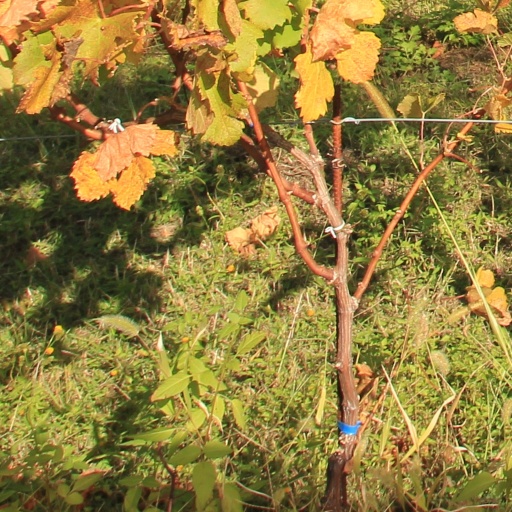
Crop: grape